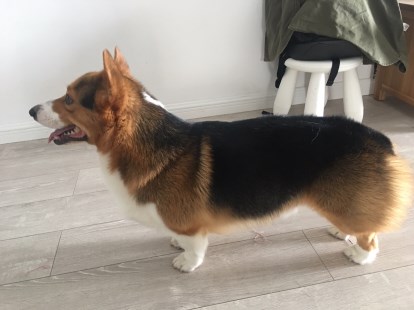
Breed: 2909-n000116-Cardigan